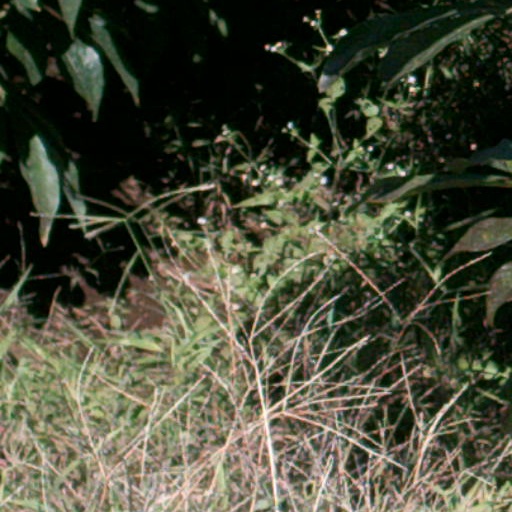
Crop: cassava